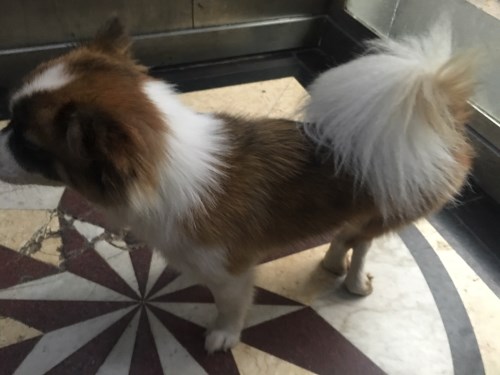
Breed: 806-n000129-papillon